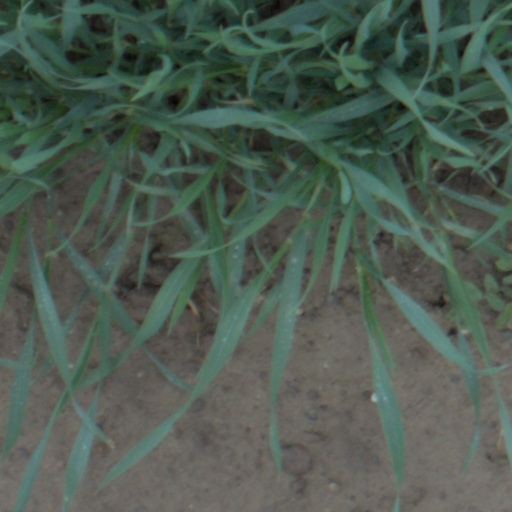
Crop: wheat